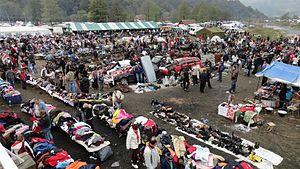
Foire de Negreni